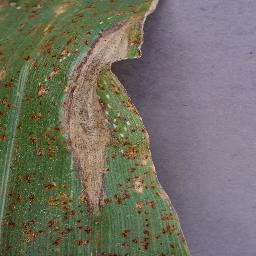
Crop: corn
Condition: (maize)_northern_blight